Daikokuten

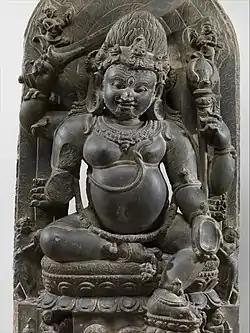
11th–12th century stone stele of Mahākāla from Bihar (Metropolitan Museum of Art)

The Sanskrit term 'Mahākāla' ("Great Black [One]", "Great Time" or "Great Death") was originally one of the epithets of the Hindu god Shiva in his aspect as time ("kāla"), the ultimate destroyer of all things. This title and aspect of Shiva was eventually adopted by Buddhism, where Mahākāla became reinterpreted as a "dharmapāla" or a protector of the Buddhist dharma but also as a terrifying deity who roams the forests at night with hordes of ghouls and demons in his train.